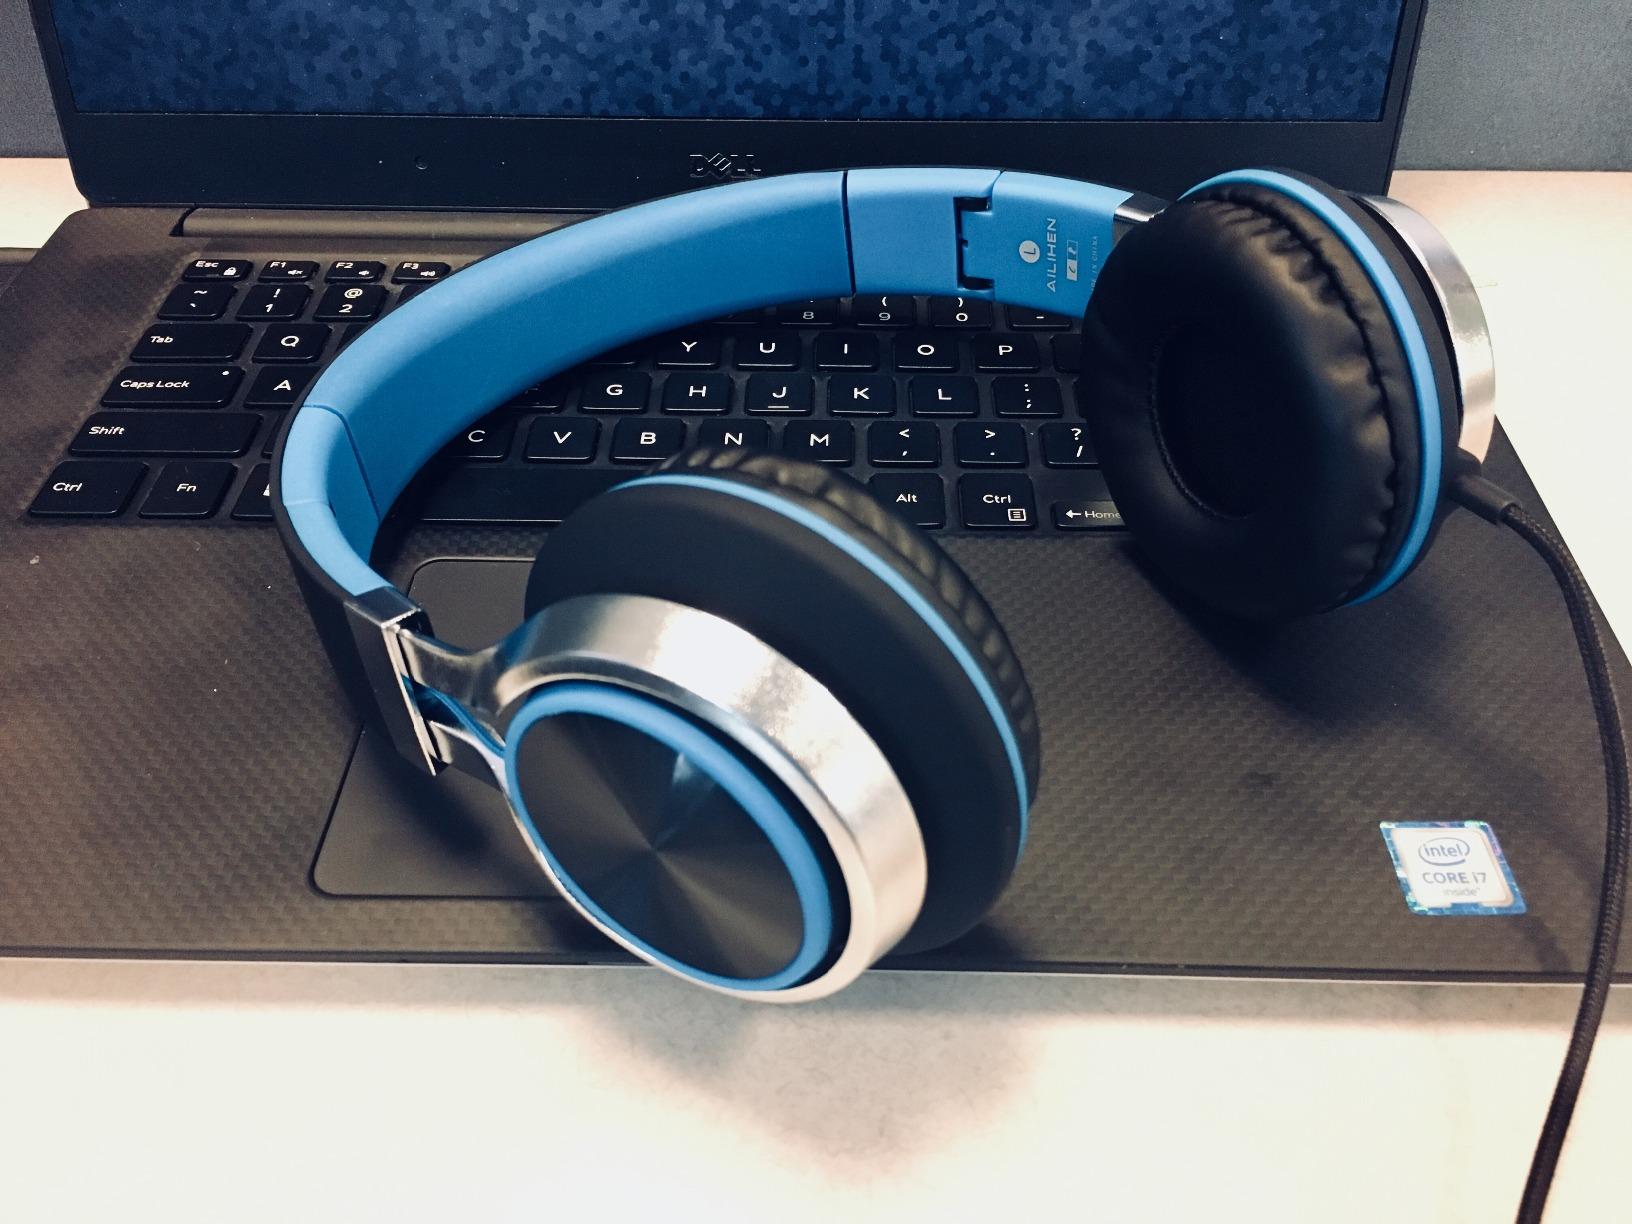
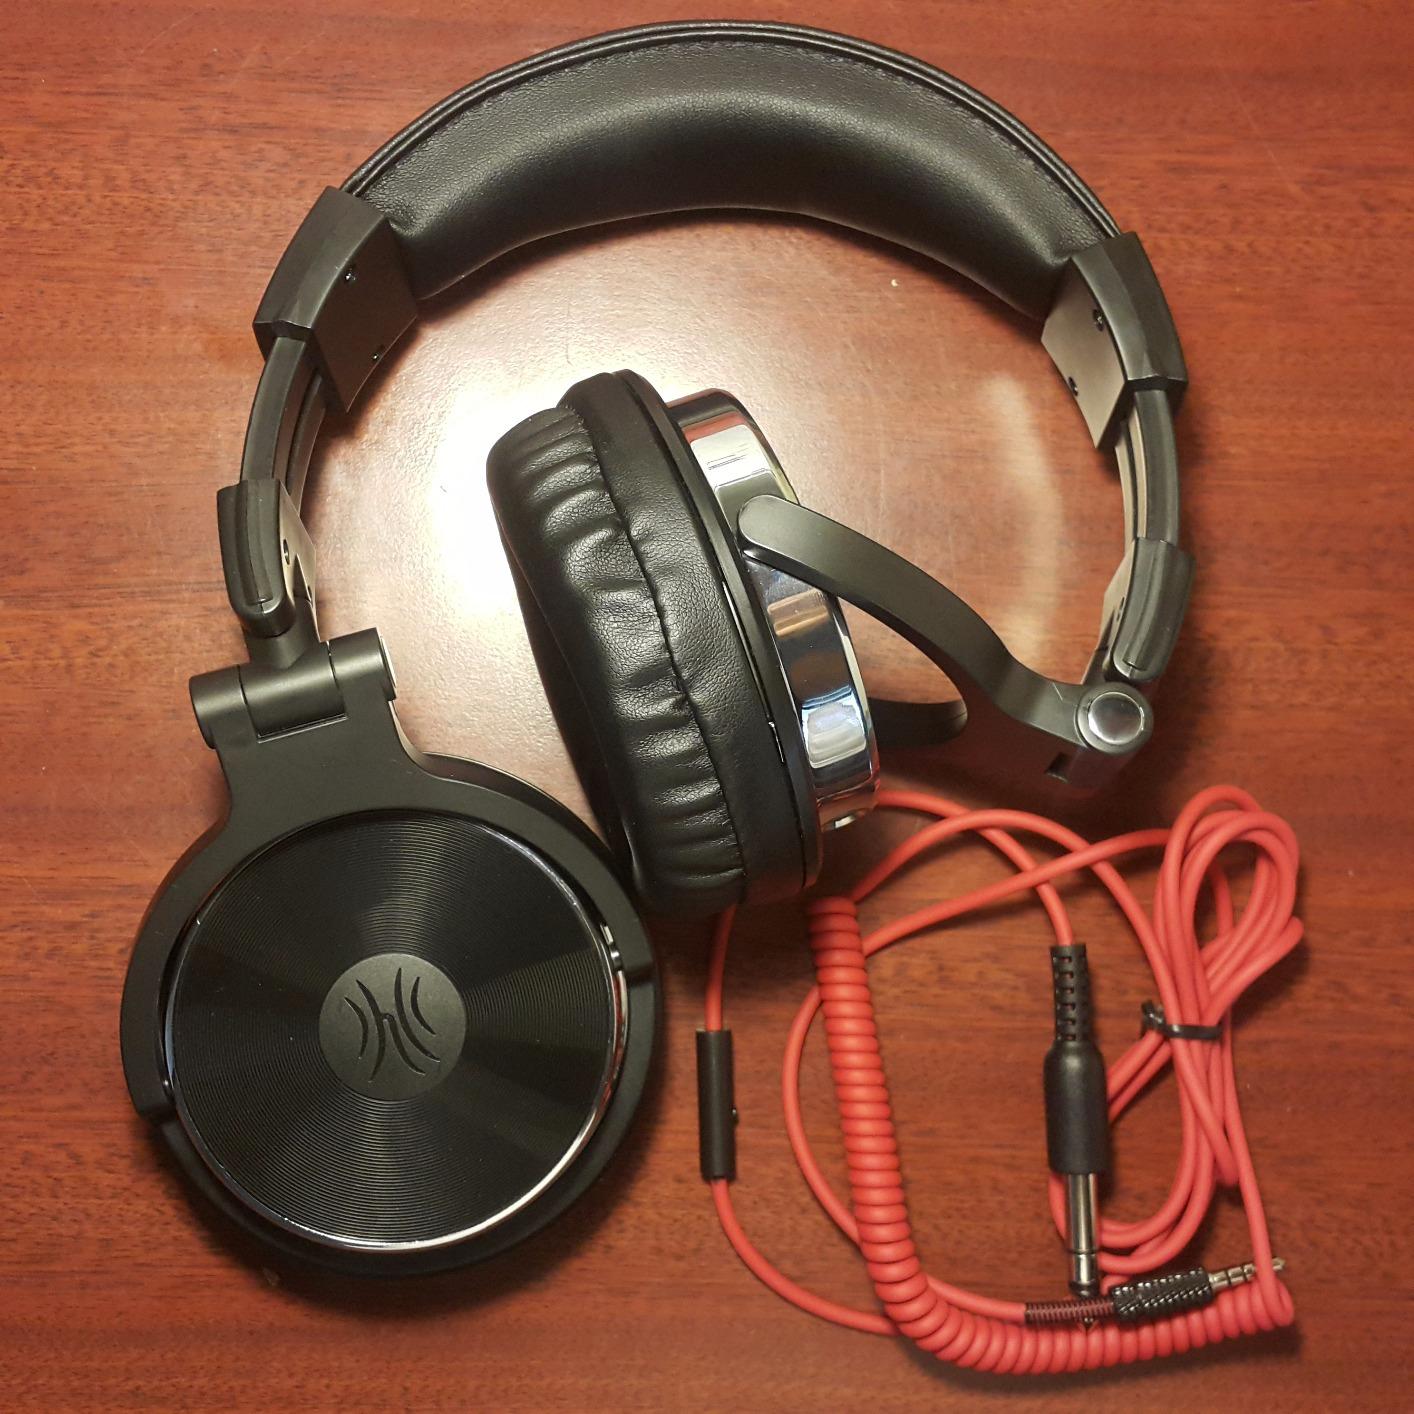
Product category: headphones
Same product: no